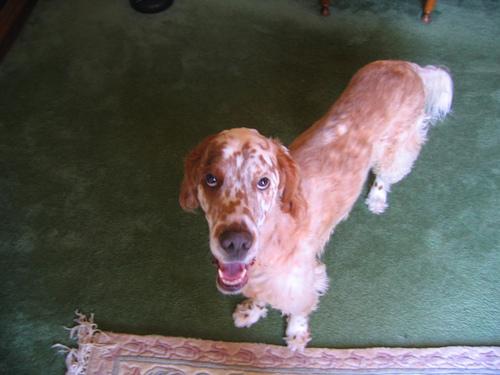
Breed: english setter